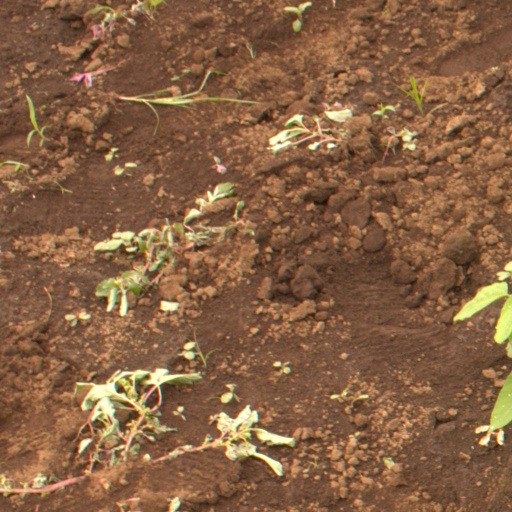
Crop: soybean